Glasgow Airport Rail Link

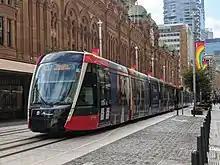
Light Rail in Sydney

In 2019 as part of a wider £10 billion plan for a 'Glasgow Metro' network, the Glasgow Connectivity Commission endorsed light rail instead of the PRT option and proposed linking Glasgow airport to Braehead and the Queen Elizabeth University Hospital with a segregated light rail line to Glasgow Central via Govan, instead of using tram-trains. The first phase was approved by Glasgow and Renfrewshire council leaders in early 2020. The initial project would link Glasgow airport to Paisley Gilmour Street train station. Construction will not begin until full approval from both councils is given.